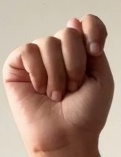
ASL sign: T